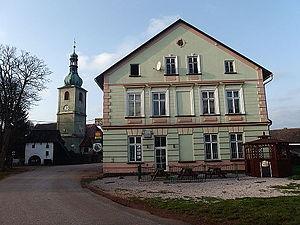
Vlčice est une commune du district de Trutnov, dans la région de Hradec Králové, en République tchèque. Sa population s'élevait à 514 habitants en 2018.